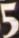
Number: 5